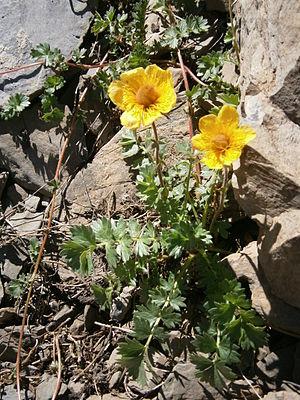
En montagne, la végétation change progressivement selon l'altitude, l'exposition au soleil, et la situation géographique du massif montagneux. On distingue cinq « étages » ou écosystèmes successifs, avec pour chacun un paysage et une végétation caractéristiques :